Gary Bartz

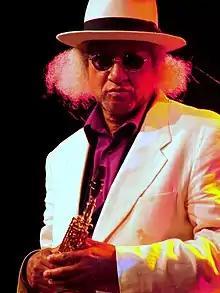
Gary Bartz at the 2007 North Sea Jazz Festival in Rotterdam

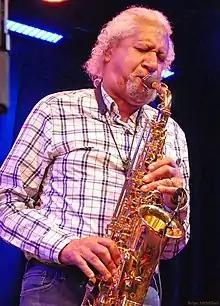
Bartz at the Kuumbwa Jazz Center, Santa Cruz, California, July 2017

Bartz was first exposed to jazz as the son of the owners of a jazz nightclub in Baltimore. In 1958 he left Baltimore to study at the Juilliard School. In the early 1960s, he performed with Eric Dolphy and McCoy Tyner in Charles Mingus' Jazz Workshop. He worked as a sideman with Max Roach and Abbey Lincoln before joining Art Blakey and the Jazz Messengers. In 1968, he was a member of McCoy Tyner's band, Expansions.